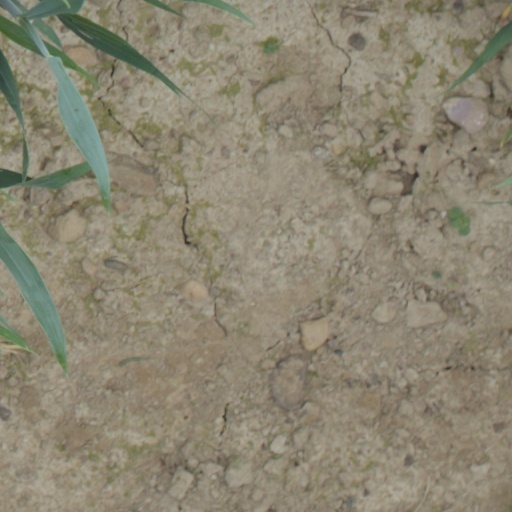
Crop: wheat